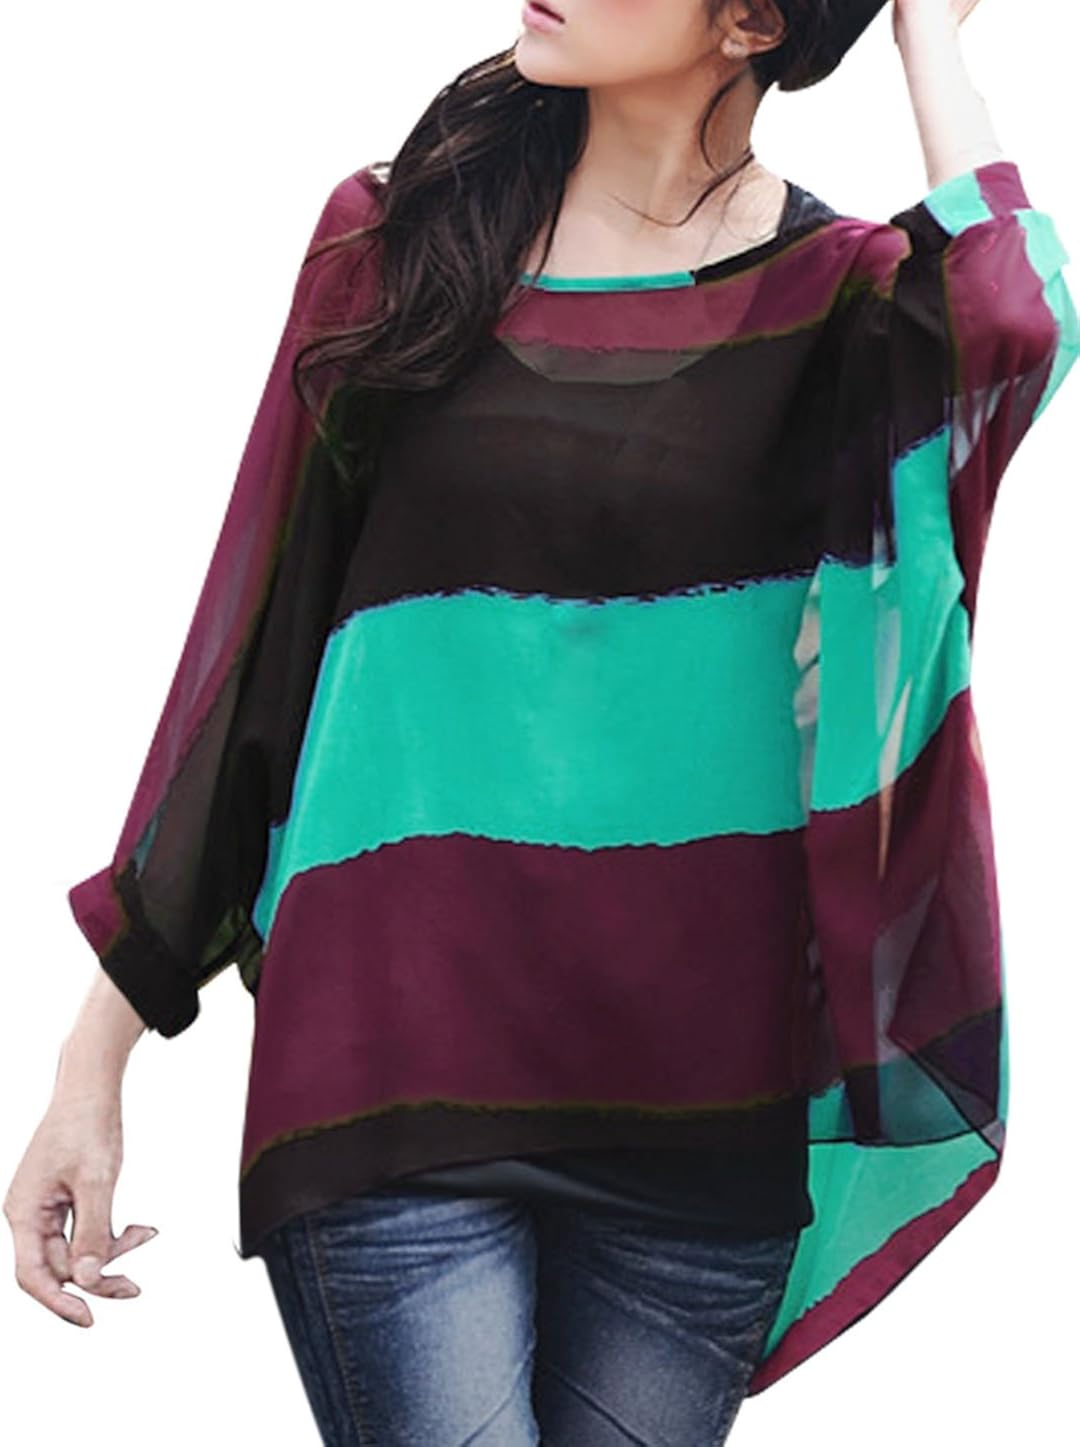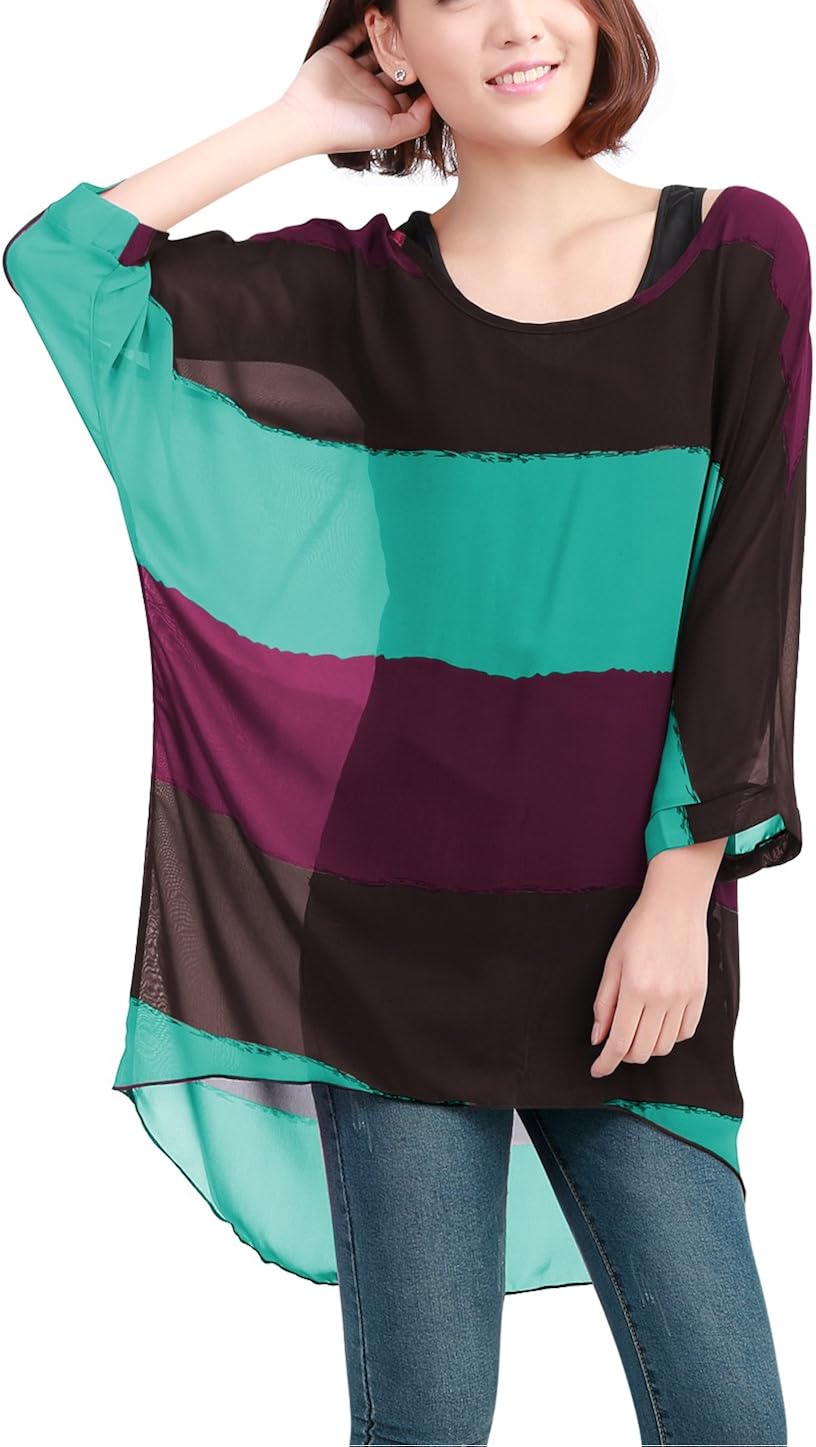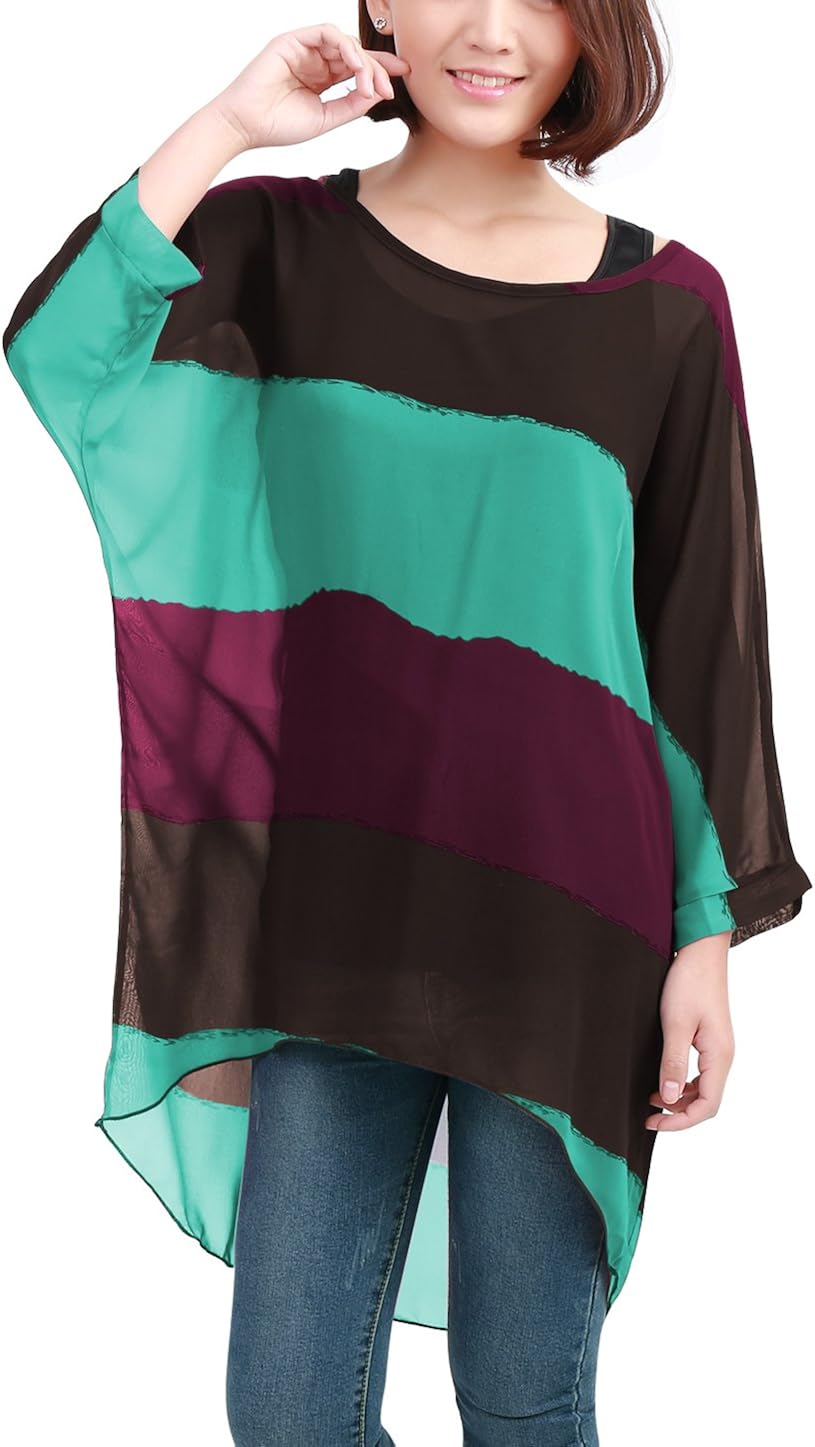
Allegra K Women's Block Boat Neck Sheer Blouse
Category: AMAZON FASHION
Mandarin collar, single breasted, sleeveless, pleated, patchwork, brooch, semi sheer chiffon, ruffled, tiered. The model is about 5.2ft in height. Our clothing sizing has been updated. Please select the correct size for your order and need not choose larger size - the item will fit according to the size selected
Features: 100% Polyester | Imported | Pull On closure | Machine Wash | Tank top: scoop neck, pure color, stretchy | Sleeveless, slim fit, pullover | Blouse: boat neck, three tone, | Semi sheer, high low hem | Tunic shirts